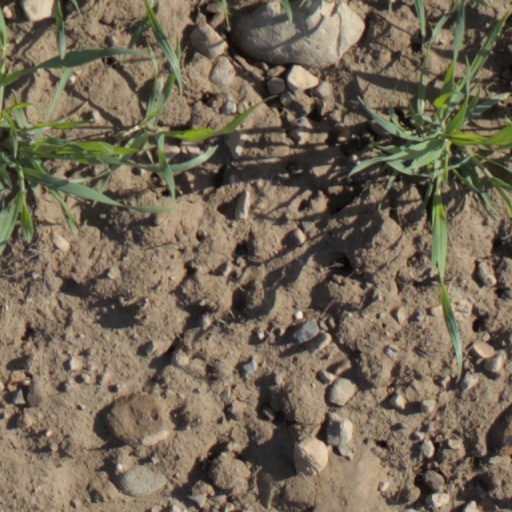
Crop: wheat